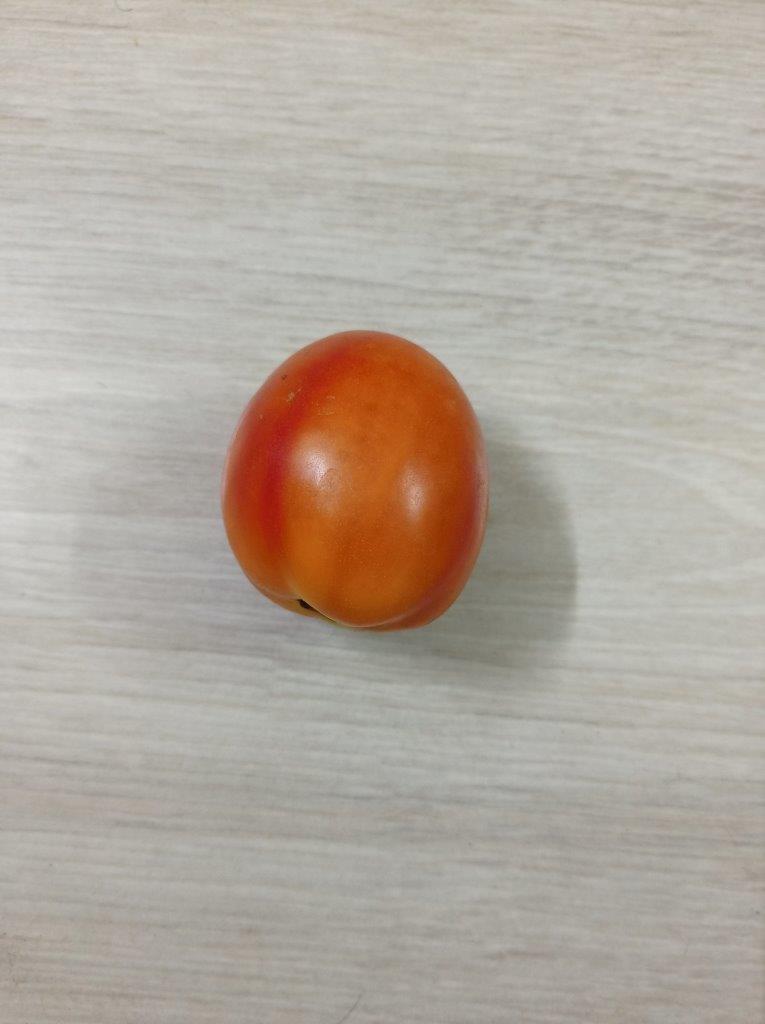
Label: Fresh